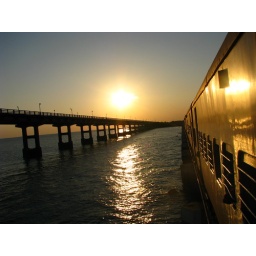
train in the middle of the ocean